Aareschlucht West railway station

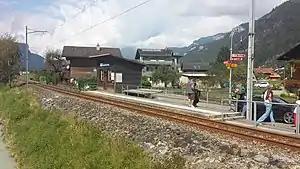
The station platform in 2014; the photographer is standing on a footbridge that crosses the Aare

Aareschlucht West railway station is a railway station in the municipality of Meiringen, in the Swiss canton of Bern. It is located on the Meiringen–Innertkirchen line of the Meiringen-Innertkirchen-Bahn (MIB). The station is adjacent to the Aare river and located just west of the Aare Gorge.